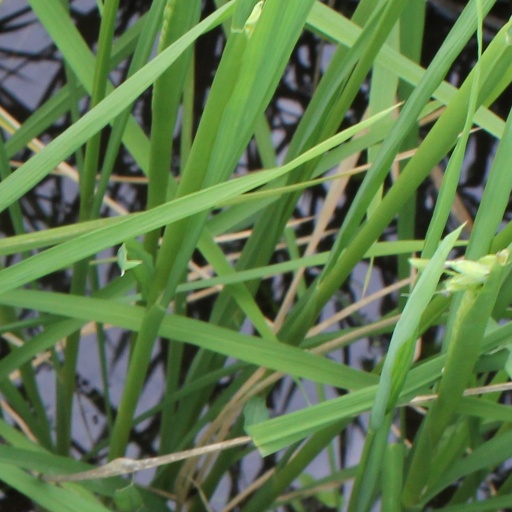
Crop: rice